Canadian Pacific Royal Hudson

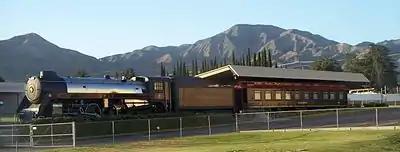
Royal Hudson No. 2839 is on display at the Nethercutt Collection in Sylmar, California, with a 1912 Pullman Private Car.

In 1973, Hussey sold No. 2860 to the British Columbia government. The locomotive was restored by Robert E. Swanson's Railway Appliance Research Ltd. team and the staff of the CPR's Drake Street Roundhouse shops beginning on November 25, 1973, and then operated by the British Columbia Department of Travel Industry with the cooperation of the British Columbia Railway. The BCR commenced a Royal Hudson steam excursion service between North Vancouver and Squamish on June 20, 1974. By the end of the 1974 tourist season, 47,295 passengers had been carried and the excursion was deemed successful. It was the only regularly scheduled steam excursion over mainline trackage in North America. The excursion operated between May and October, from Wednesday through Saturday. The 2860 also travelled North America in the late 1970s as a promotion for BC tourism. She quickly became one of British Columbia's main tourist attractions and an icon of Canadian steam power.